Patrick Space Force Base

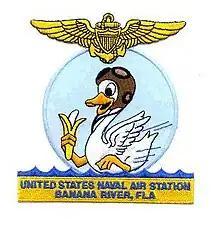

With the advent of war with Japan and Germany in December 1941, the Navy began anti-submarine patrols along the Florida coast using PBY Catalina and PBM Mariner seaplanes based at this facility. PBMs returned to training duty in March 1942 when replaced on patrol by OS2U Kingfisher seaplanes. Landing strips were constructed in 1943, allowing shore-based aircraft to operate concurrently. The Free French Naval Air Service officers also trained in PBMs at NAS Banana River. Various military-related activities took place at NAS Banana River, including maritime patrol aviation operations against German U-boats, air search and rescue operations, patrol bomber bombardier training, seaplane pilot training, and communications research. Other activities included a blimp squadron detachment, an Aviation Navigation Training School, and an experimental training unit termed Project Baker, a confidential program that developed and tested instrument landing equipment. NAS Banana River hosted a significant aircraft repair and maintenance facility. Later in the war, a small detachment of German POWs from Camp Blanding worked at NAS Banana River on cleanup details. At its peak, the base complement included 278 aircraft, 587 civilian employees, and over 2,800 officers and enlisted personnel.